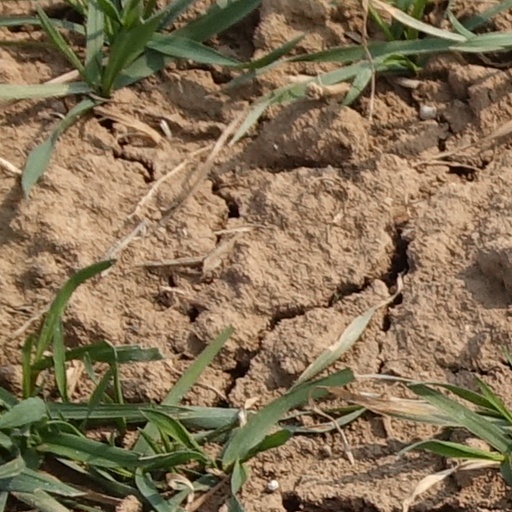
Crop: wheat